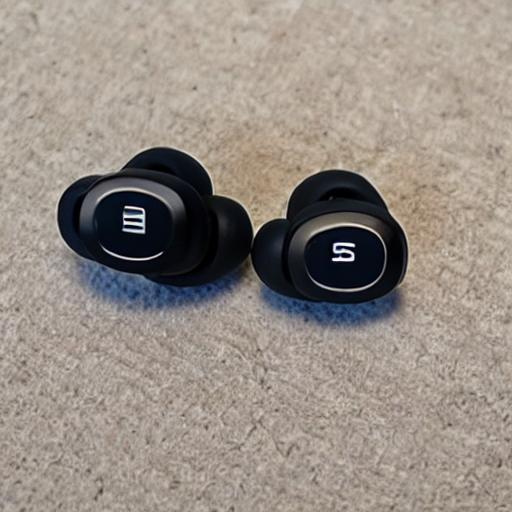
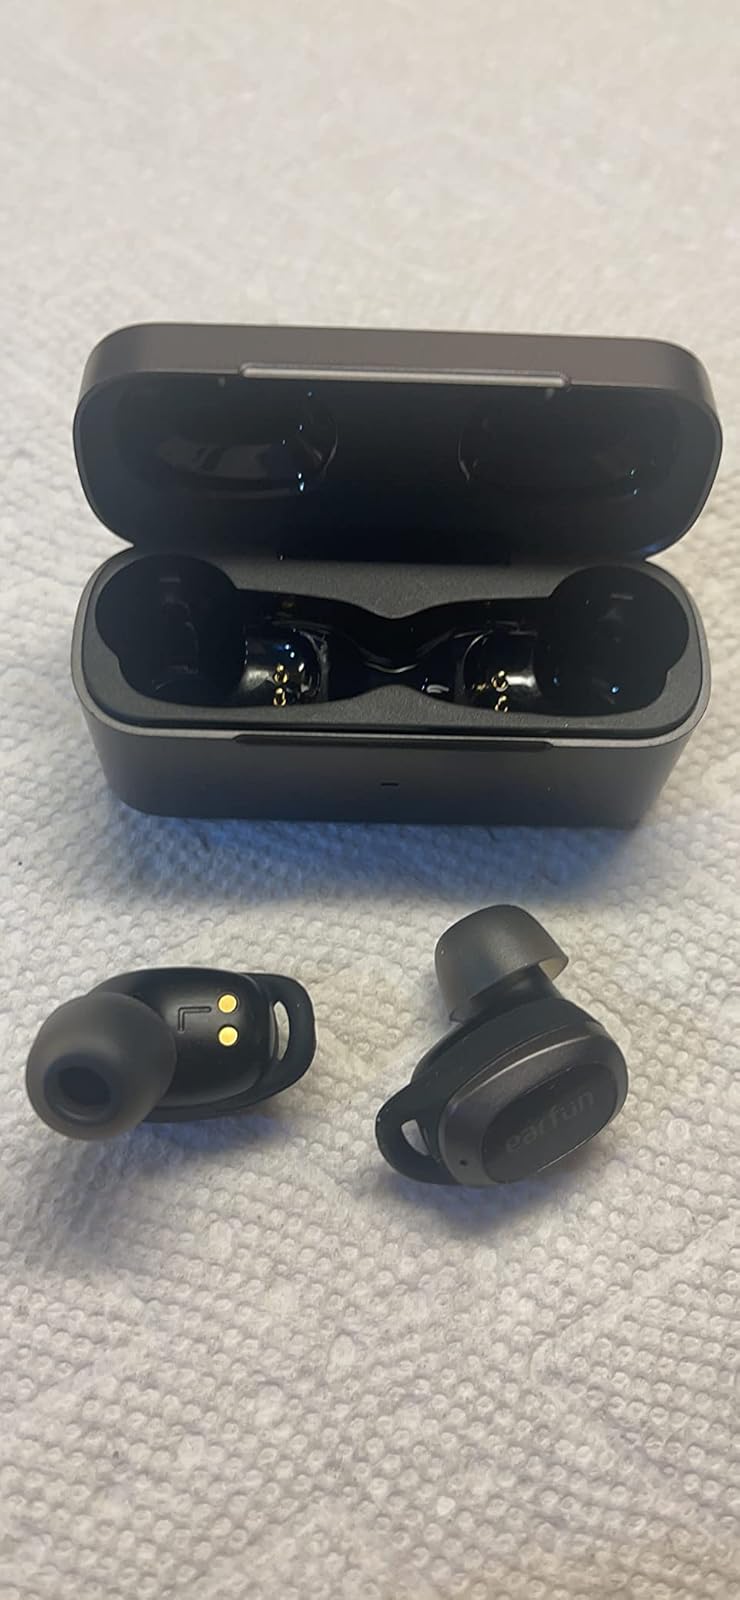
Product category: earbuds
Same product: no